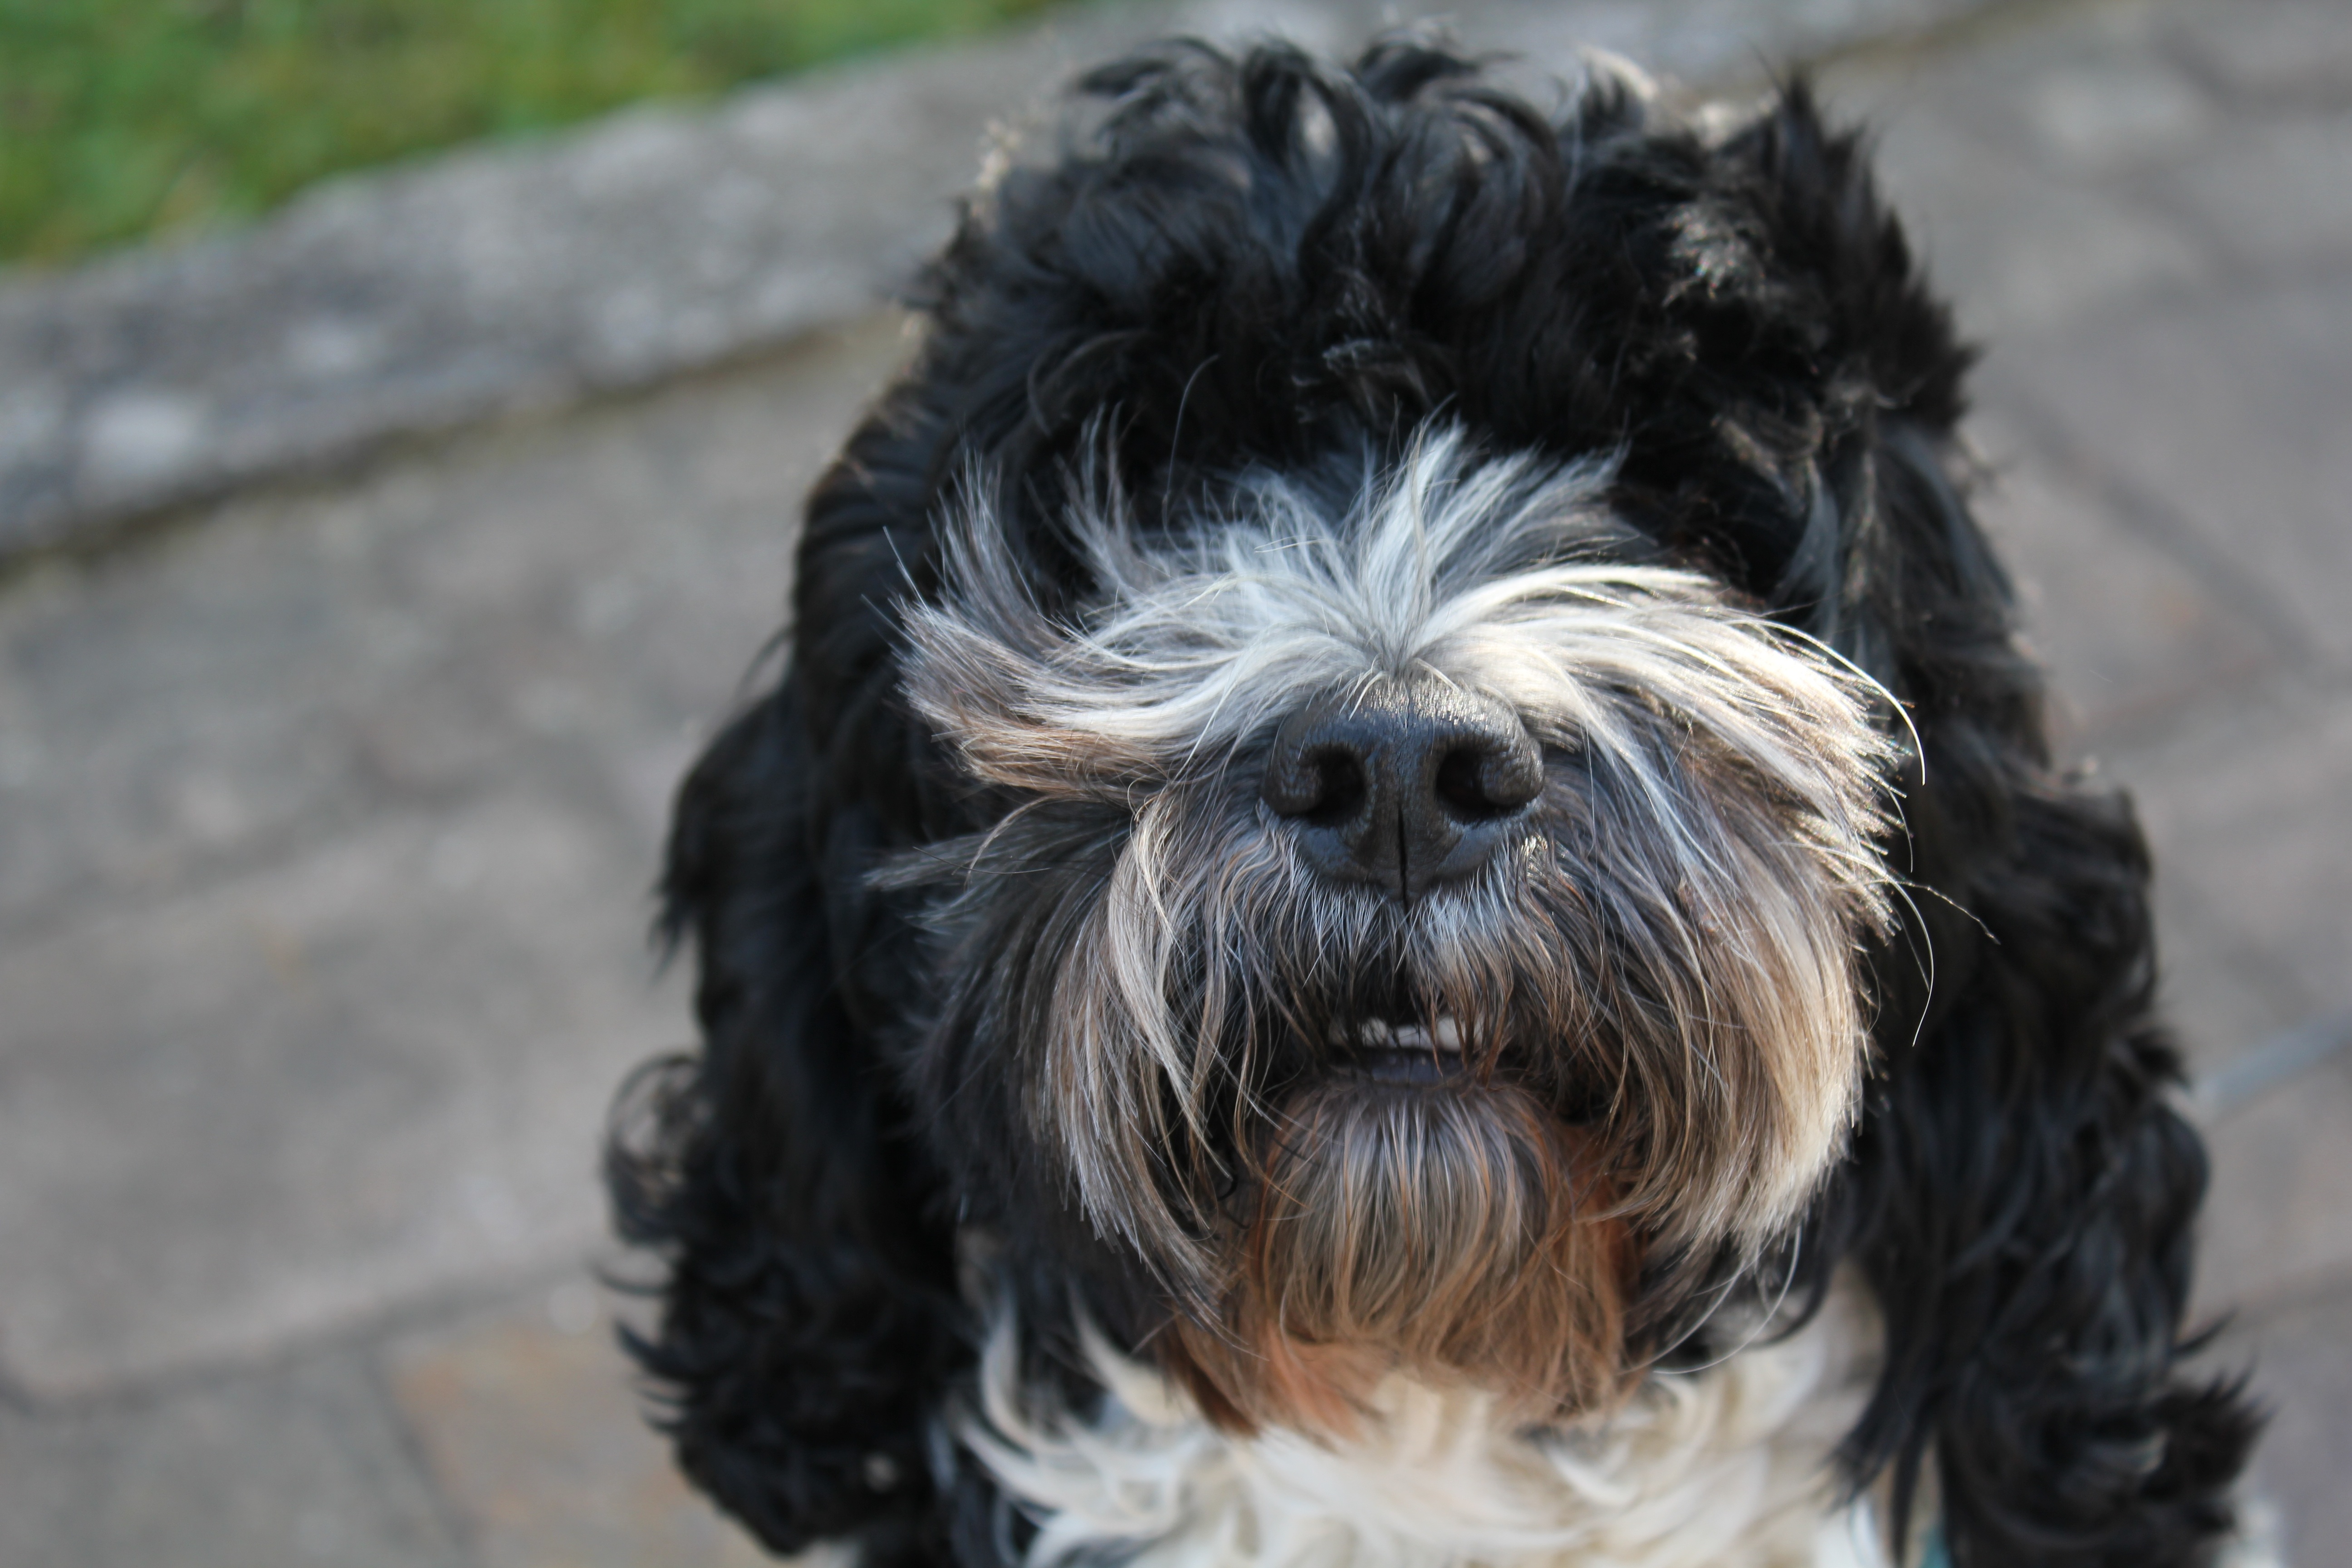
puppy, dog, cute, mammal, vertebrate, beauty, schnauzer, miniature schnauzer, dog breed, lhasa apso, terrier, petite, doggy, cavapoo, cockapoo, tibetan terrier, havanese, dog like mammal, carnivoran, schnoodle, dandie dinmont terrier, glen of imaal terrier, dog crossbreeds, morkie, biewer terrier, polish lowland sheepdog, bolonka, poodle crossbreed, petit basset griffon vend en, portuguese water dog, schapendoes, lowchen